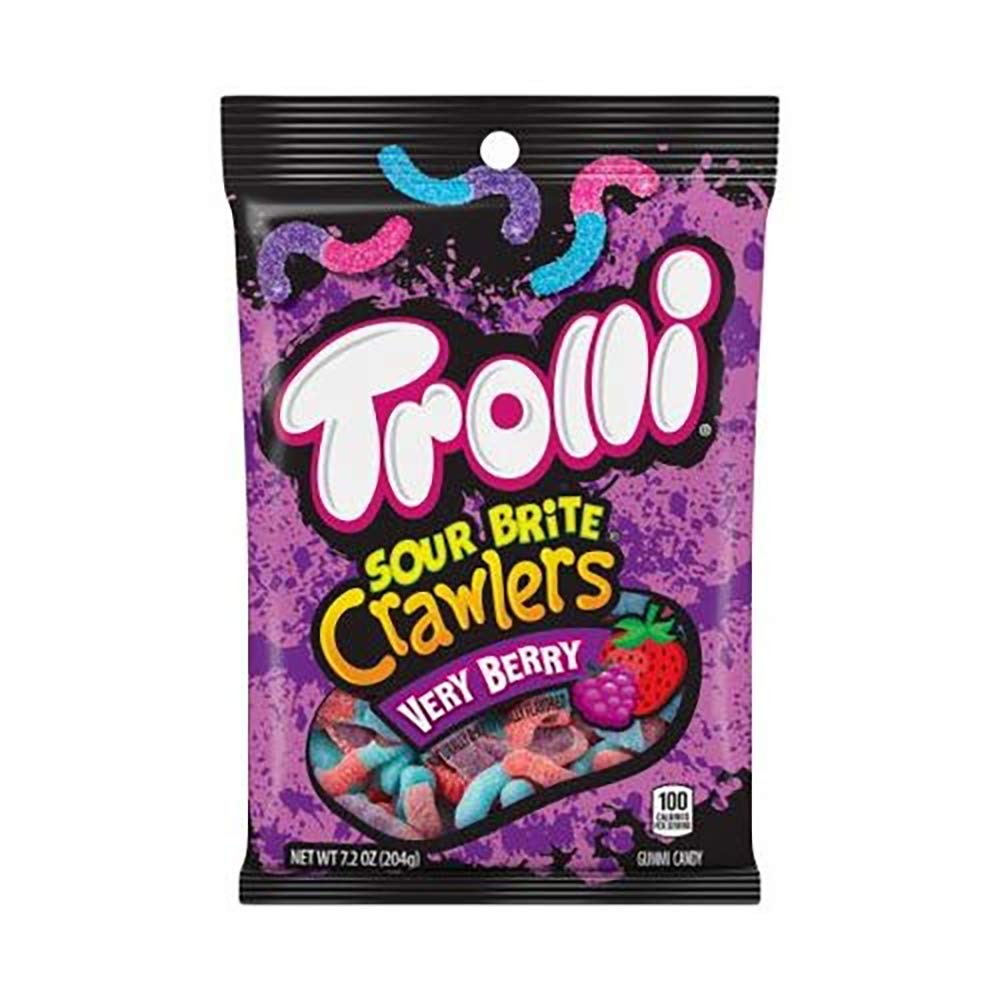
Item Name: Trolli Sour Brite Crawlers Gummy Worms Very Berry, 7.2 Ounce Peg Bag (Pack of 8) Sour Gummy Worms
Bullet Point 1: TROLLI SOUR BRITE CRAWLERS: Trolli sour gummy worms with a sugar coating pack a punch of tangy sweetness in weirdly-awesome berry flavor combos like raspberry-blueberry, strawberry-blackberry, & blue raspberry-berry punch.
Bullet Point 2: SOUR GUMMY WORMS: We think of Sour Brite Crawlers, our classic combo of sugary sweet & lip smacking sour gummy worms in flavors for every taste, as glowing deities that wiggle their way into your snack habit.
Bullet Point 3: PLAY WITH YOUR FOOD: Let your wild side out to play & slurp some sour worms or give a friend a gummy hand. Fill a piñata or candy dish, or sweeten a gift basket—but buy your favorites in bulk because once the secret's out your candy stash won't last.
Bullet Point 4: MIND-BLOWING FLAVORS: Are very berry gummies or a fruity tropical paradise more your style? How about our Slurpee gummy worms? For the bravest, we have Fruit & Fire Crawlers: sweet, sour, & spicy hot.
Bullet Point 5: WEIRDLY AWESOME: We invented the gummi worm in 1986 and have been making the most weirdly awesome gummies ever since, from gummi sloths to Sour Brite Octopus, our sour candy will wow your taste buds.
Value: 57.6
Unit: Ounce

Price: 3.49